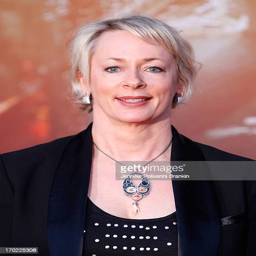
journalist arrives at the premiere